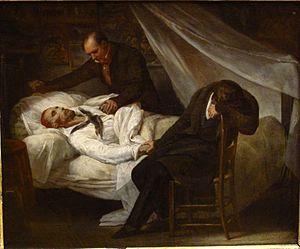
Pierre-Joseph Dedreux-Dorcy est un peintre français, né à Paris le 28 avril 1789, et mort à Bellevue le 9 octobre 1874.
Théodore Géricault, né le 26 septembre 1791 à Rouen et mort le 26 janvier 1824 à Paris, est un peintre, sculpteur, dessinateur et lithographe français.